Cardiff Railway

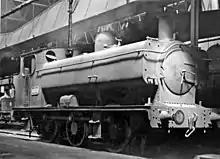
Ex-Cardiff Railway 0-6-0T No. 684 inside Cardiff East Dock Shed 1950

Already in the 18th century, it was obvious that some improved means was needed to convey coal mined in the South Wales Valleys to wharves on the Bristol Channel. For many of the pits, Cardiff was the nearest and most convenient location, and in 1790, the Glamorganshire Canal opened from Navigation House (Abercynon) to Cardiff.